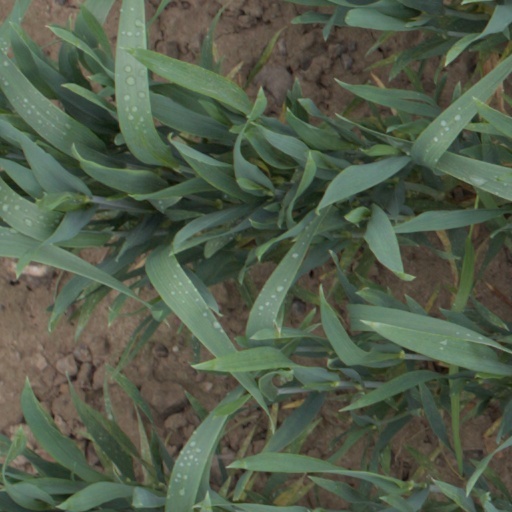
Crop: wheat